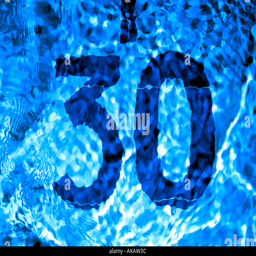
30 under water in a swimming pool